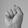
ASL letter: S